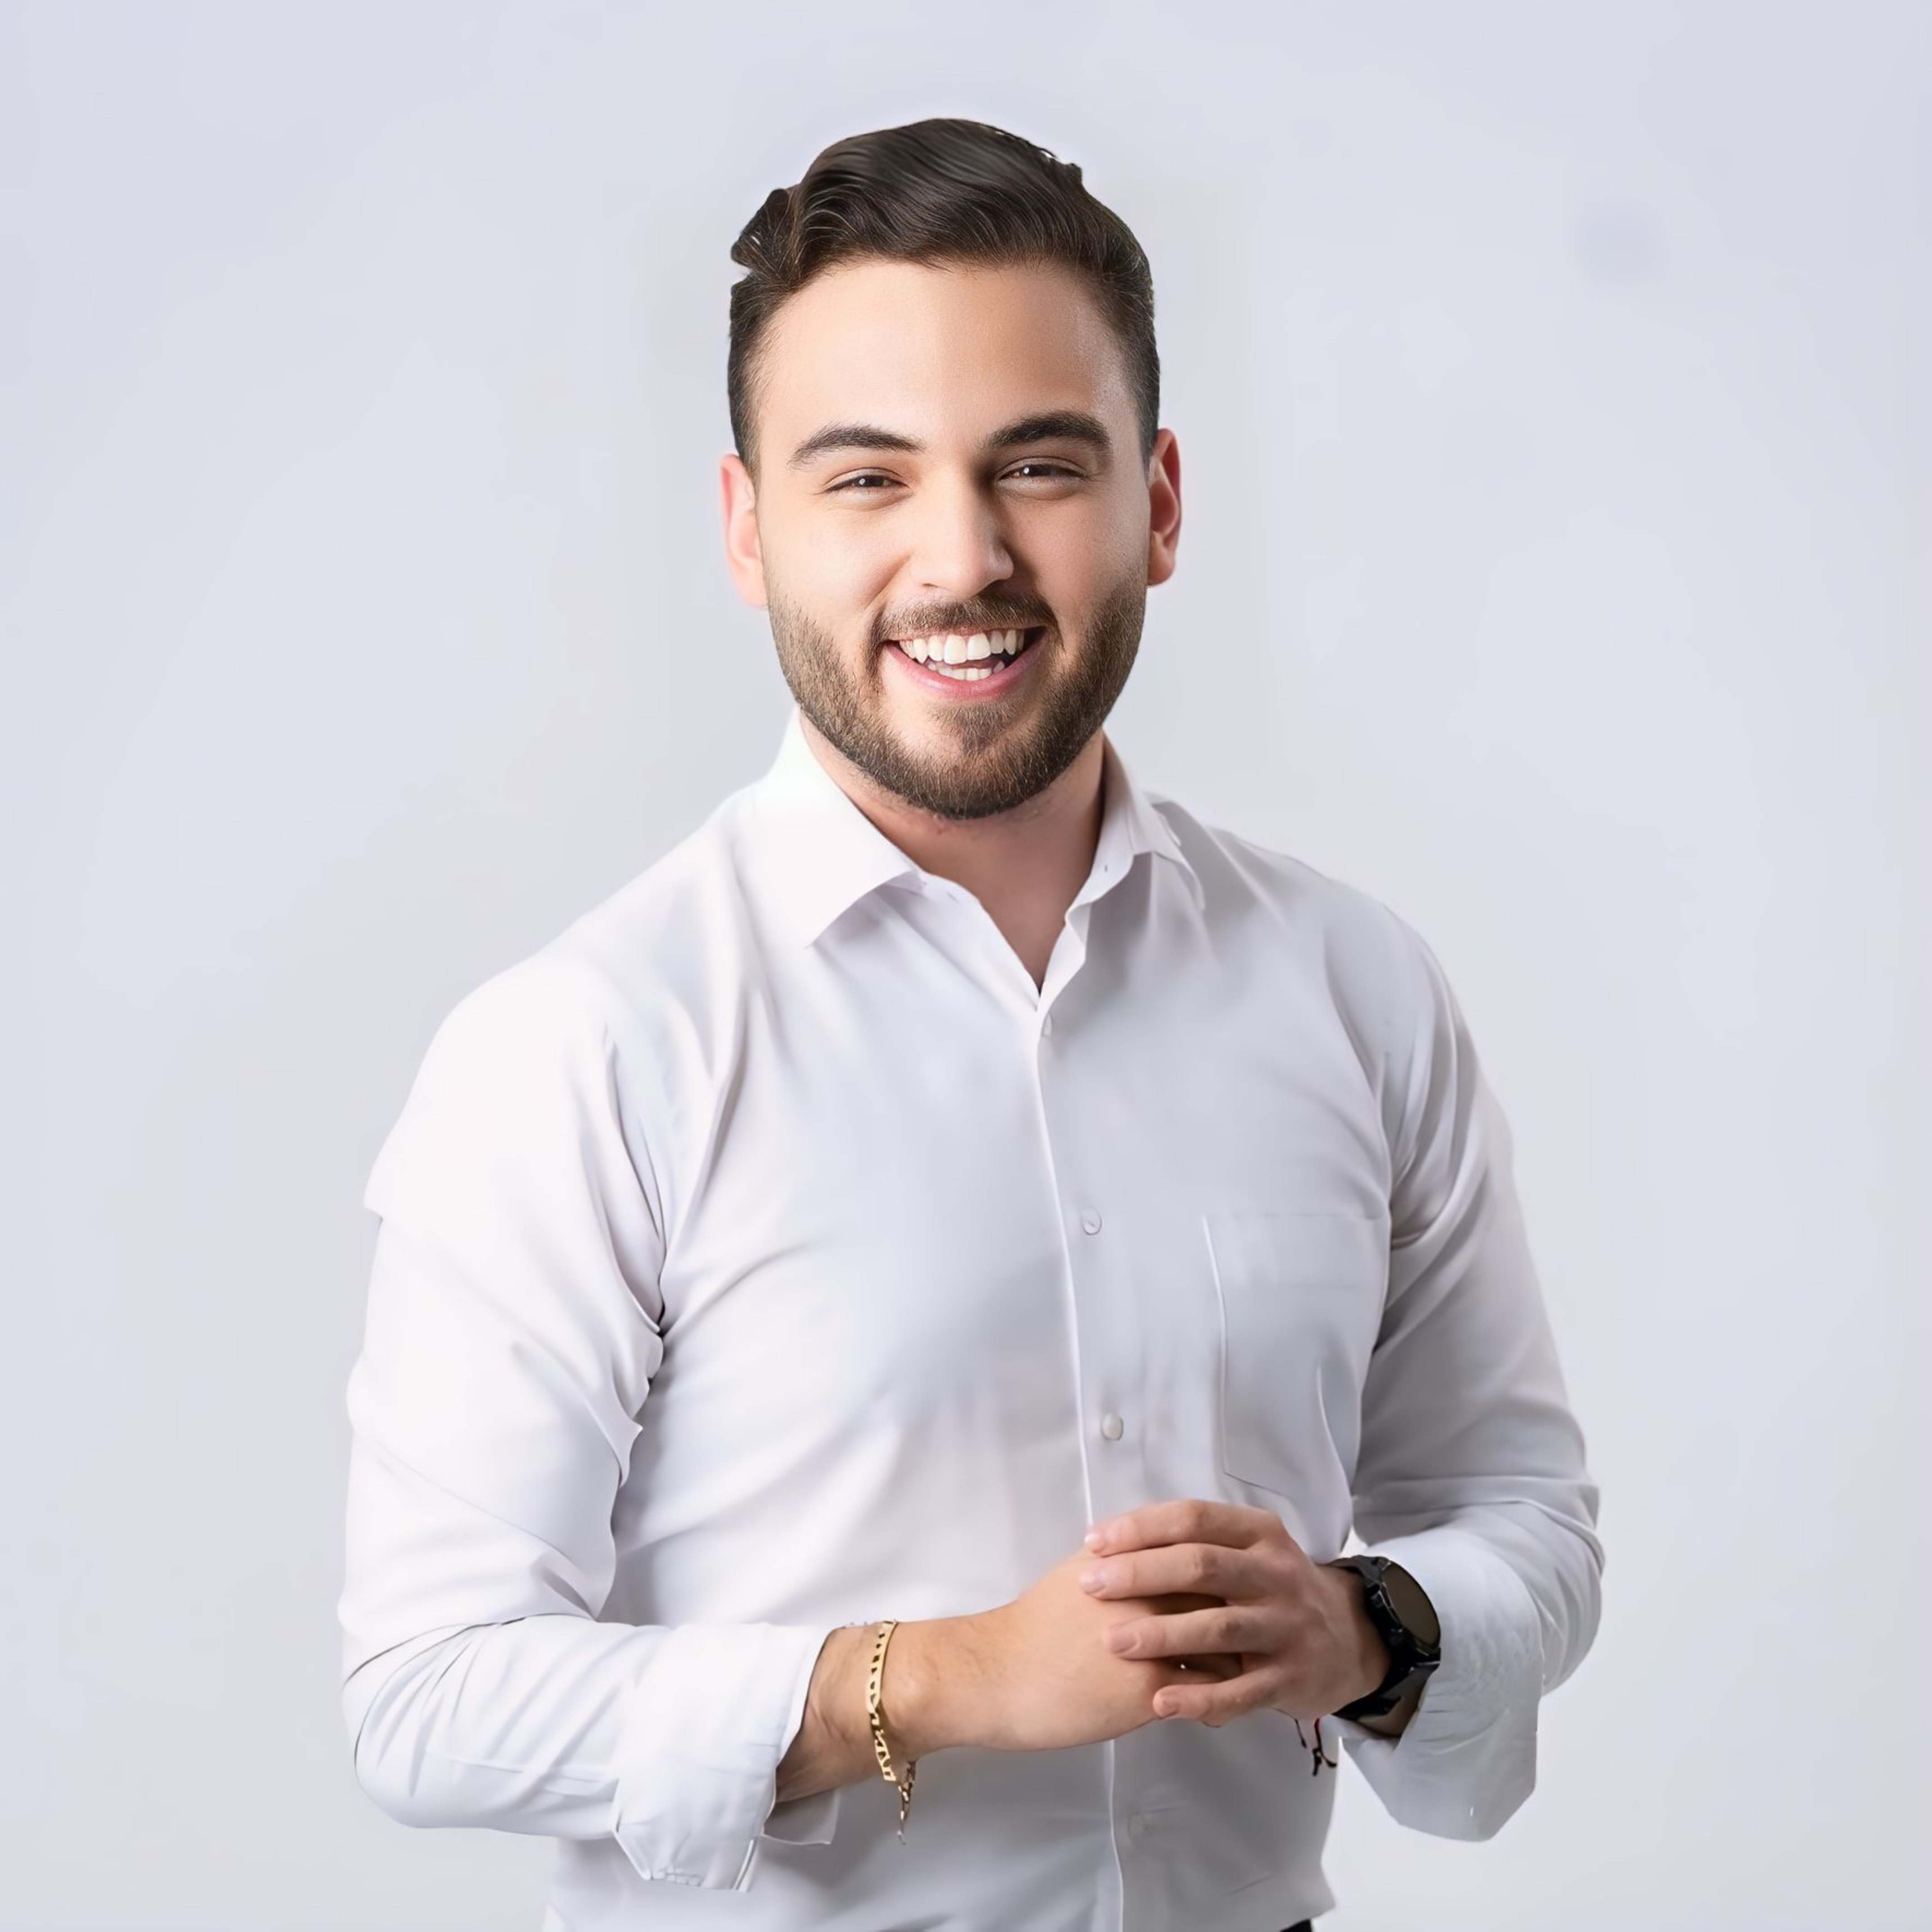
man, posing, smile, head, watch, shoulder, muscle, dress shirt, beard, neck, jaw, sleeve, standing, gesture, collar, elbow, white collar worker, happy, formal wear, facial hair, waist, chest, moustache, button, wrist, eyewear, thumb, fashion accessory, gadget, t shirt, abdomen, jewellery, top, sitting, bracelet, audio equipment, portrait photography, brand, businessperson, sportswear